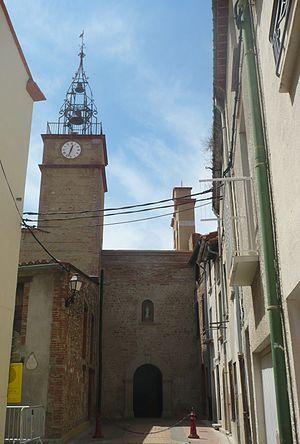
Église Notre-Dame-des-Anges à Cabestany
L'église Notre-Dame-des-Anges est une église romane située à Cabestany, dans le département français des Pyrénées-Orientales.
Cabestany est une commune française située dans le département des Pyrénées-Orientales, en région Occitanie.
Cet article présente une liste des églises romanes des Pyrénées-Orientales.